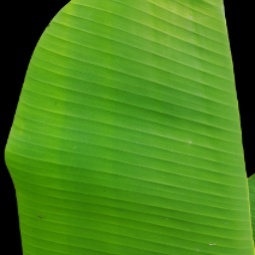
Label: Zinc